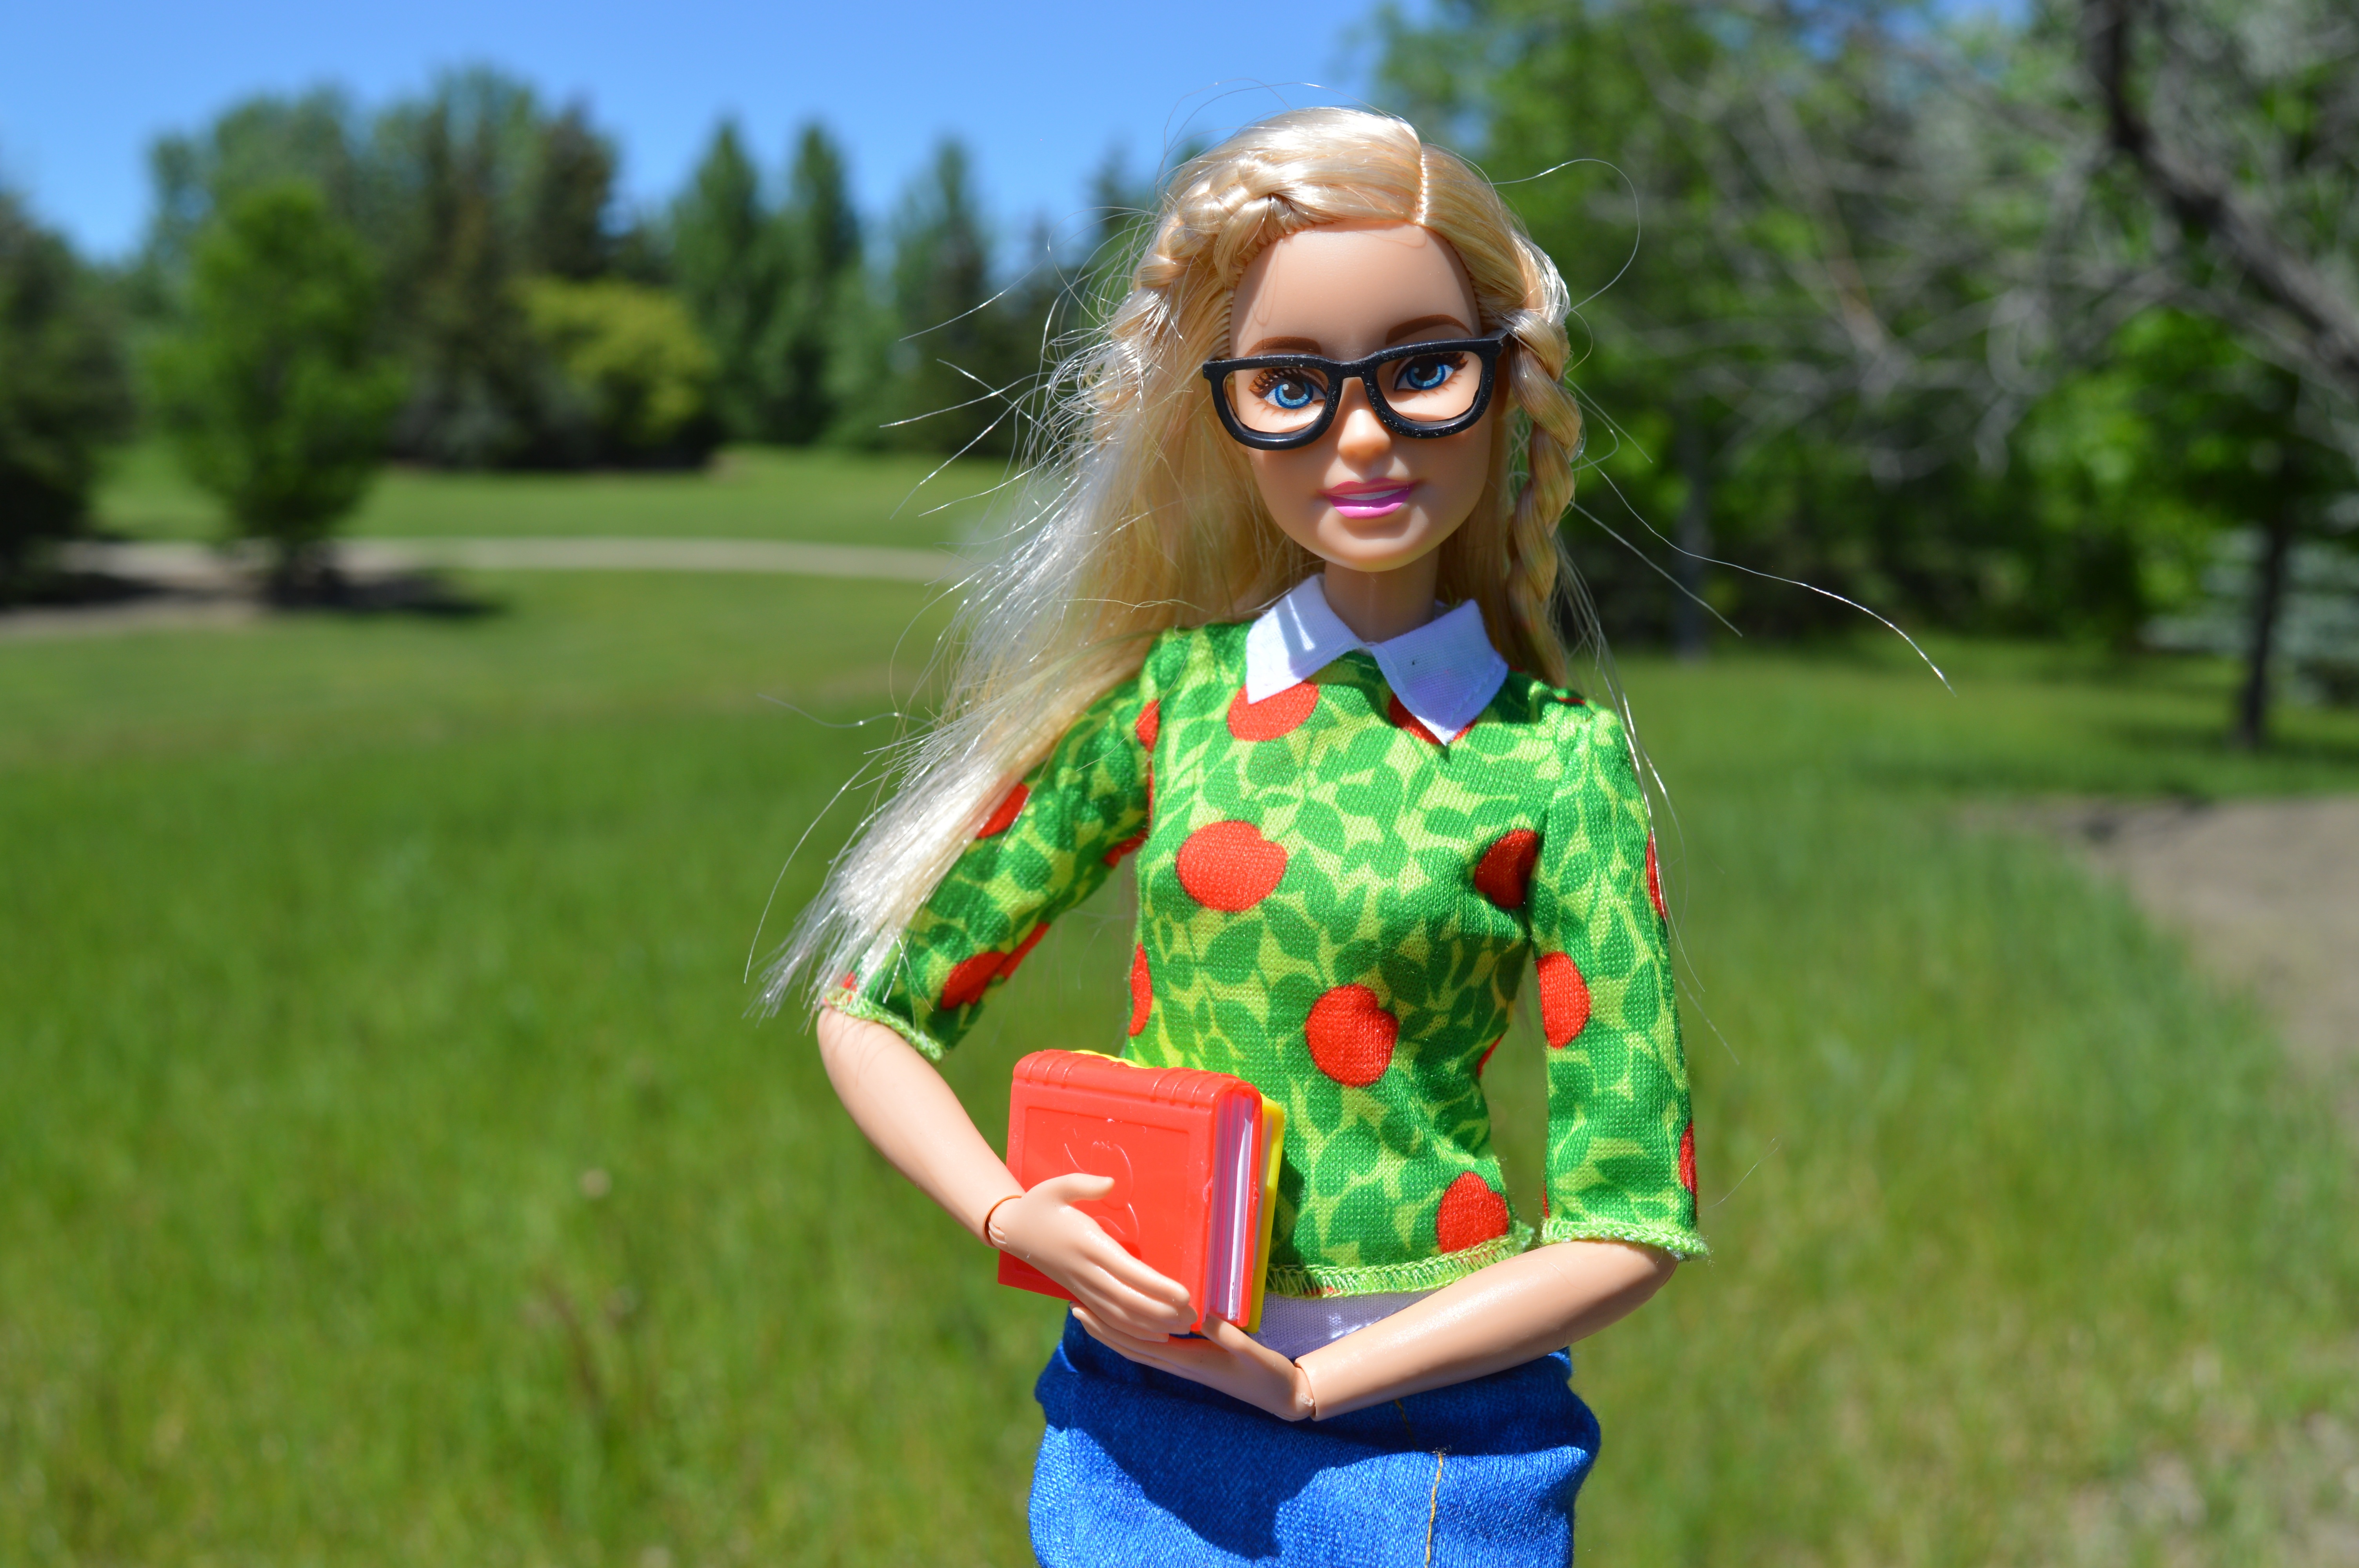
girl, woman, lawn, flower, cute, female, portrait, model, spring, green, student, fashion, clothing, colorful, lady, toy, blonde, hairstyle, caucasian, doll, dress, lovely, books, glasses, beauty, style, nerd, costume, attractive, barbie, photo shoot, studious, nerdy